Torpedo gunboat

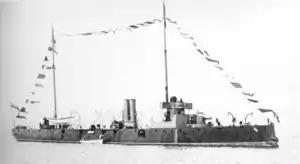
HMS "Spider", an early model of torpedo gunboat

In the late 19th century, torpedo gunboats were a form of gunboat armed with torpedoes and designed for hunting and destroying smaller torpedo boats. By the end of the 1890s torpedo gunboats were superseded by their more successful contemporaries, the torpedo boat destroyers.